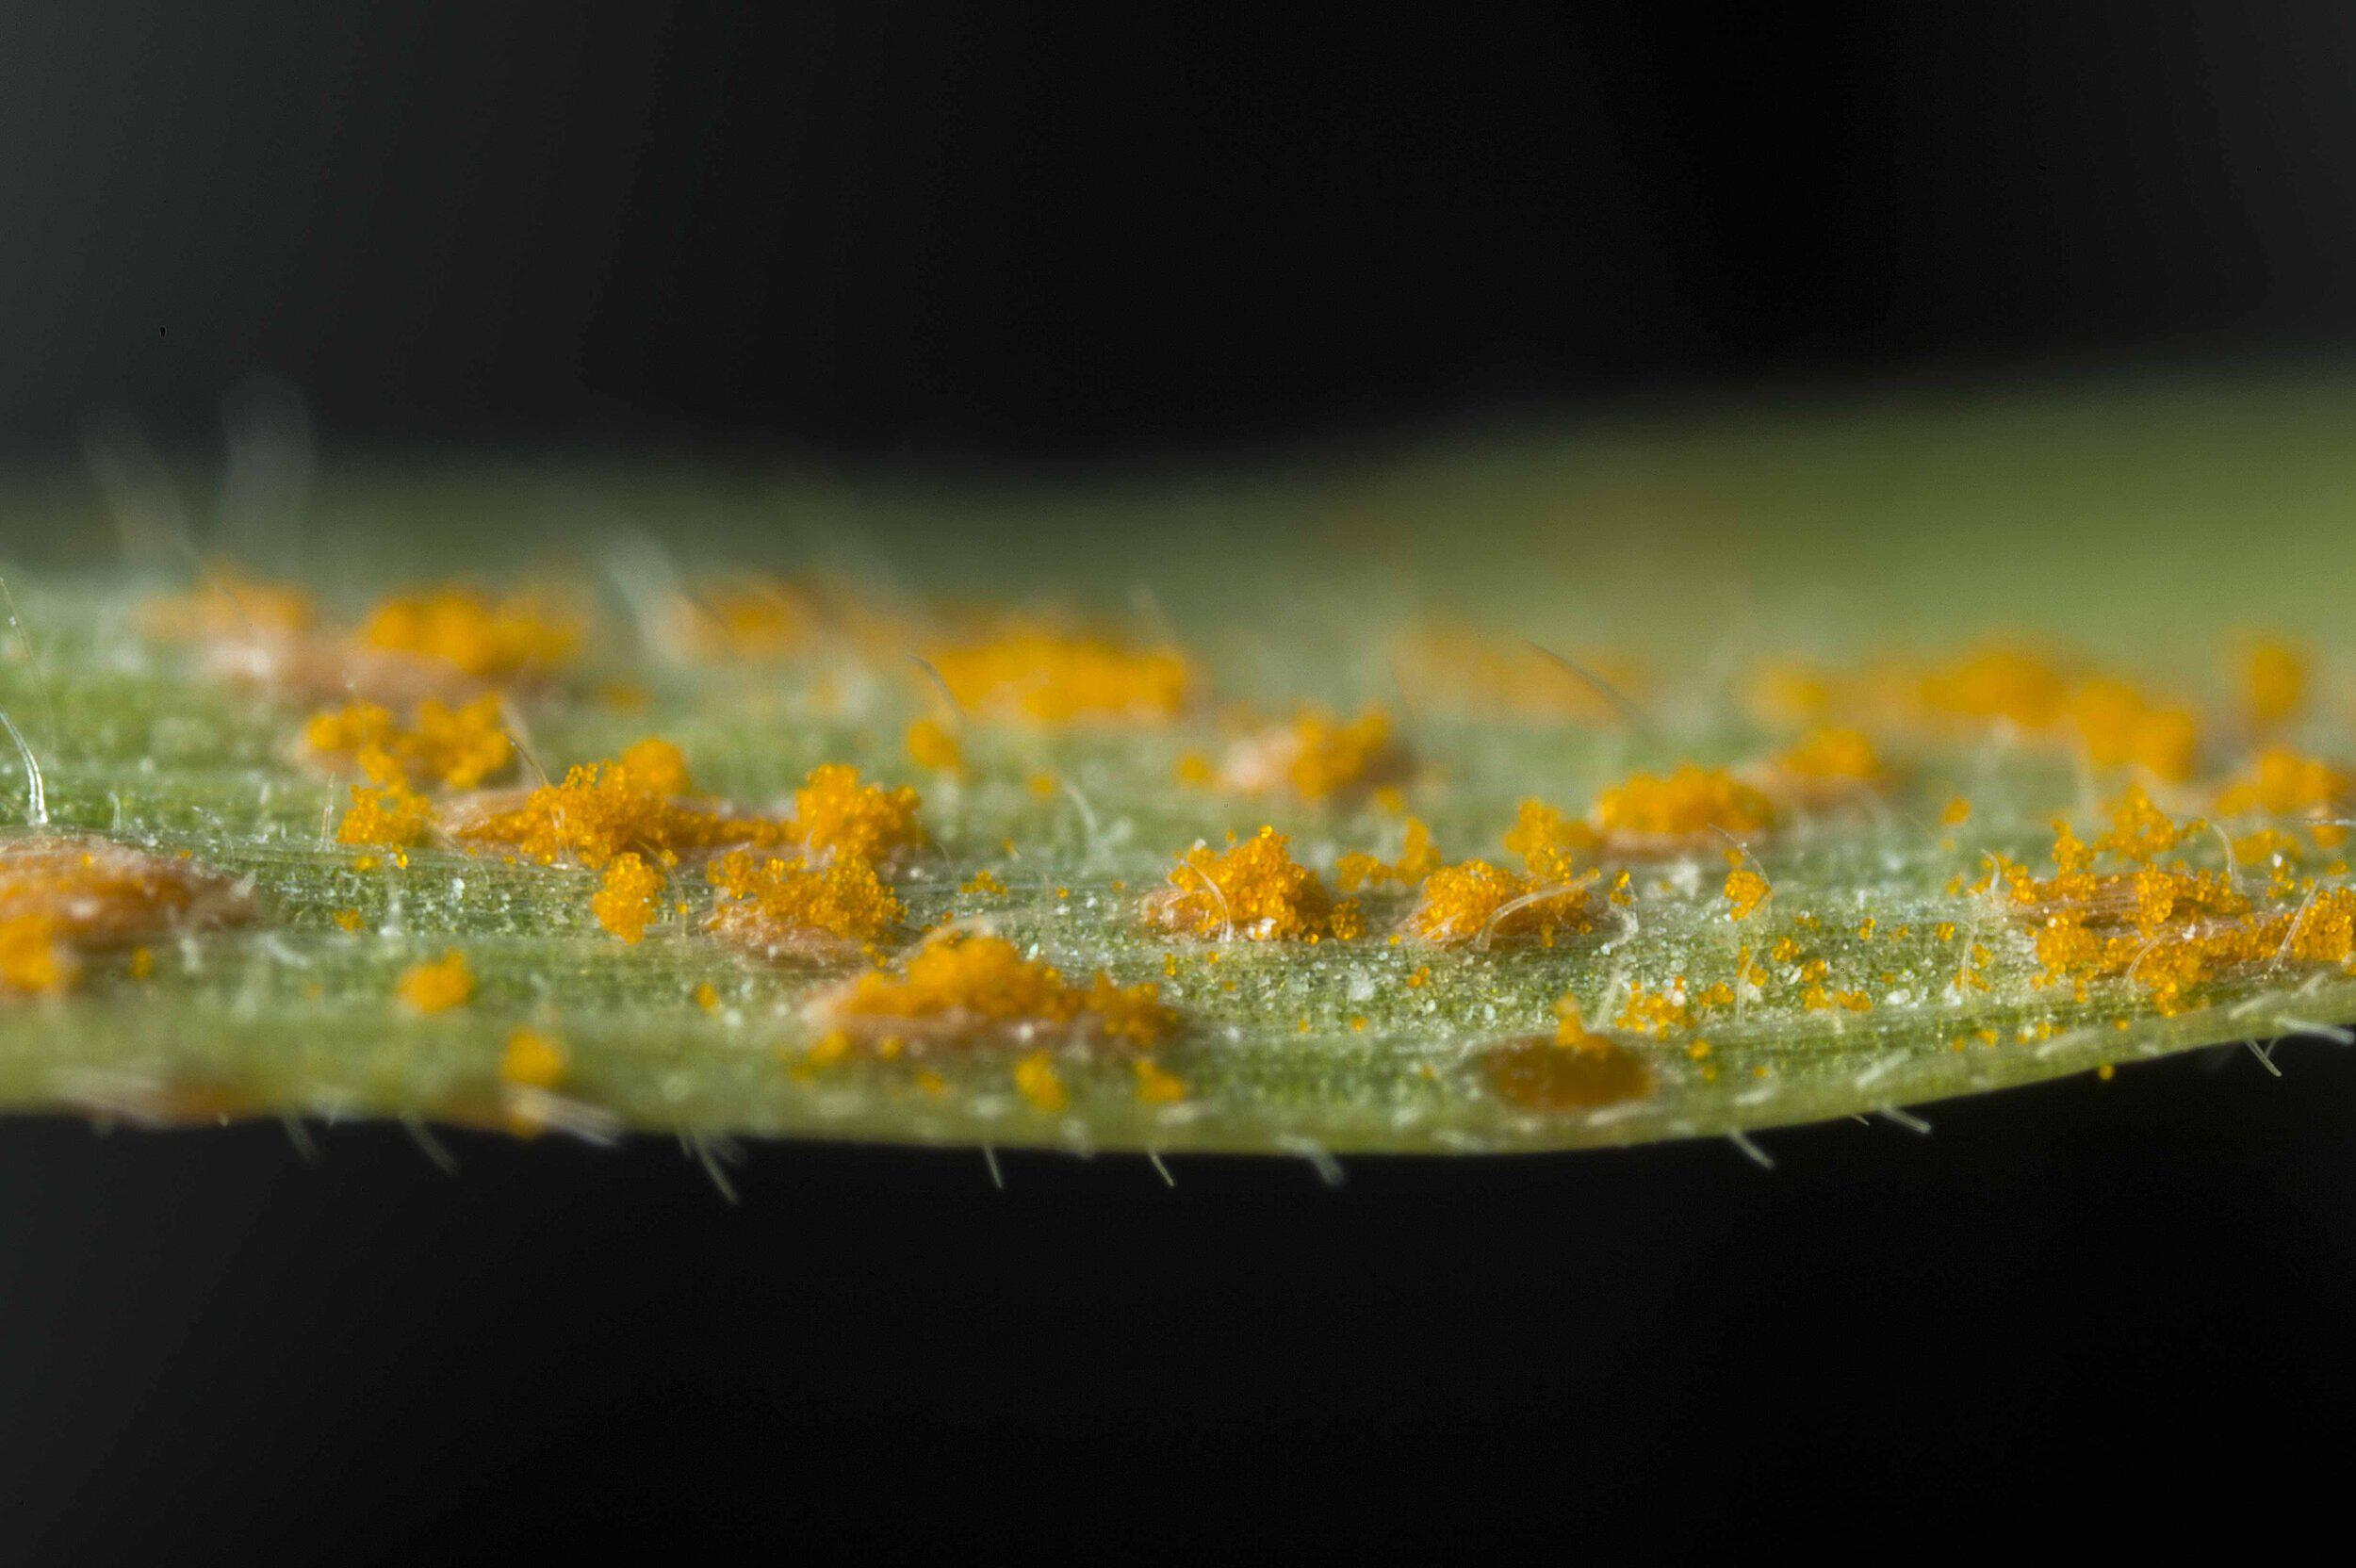
Plant: Wheat
Disease: wheat leaf rust